Supplier-induced demand

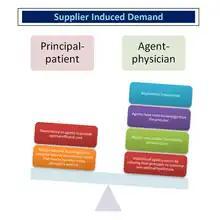
Based on information from Folland, S., Goodman, A.C., & Strano, M. (2013). Chapter 15: The Physician's Practice in "The Economics of Health and Health Care." Boston: Pearson

The target income hypothesis suggests that a physician is motivated to maintain a certain level of desired income (the target) and if their actual income falls below this level, they will then modify their behavior to restore their income back up to the target. Behavior modifications may include alterations in the physician's recommendations to patients as to the extent or appropriateness of diagnostic and treatment modalities in order to produce additional income to meet the target. Obstetricians who recommend C-sections as a standard of care for delivering babies may be using their power and authority over pregnant women and their partners as a revenue generator to reach or maintain their target income. Jonathan Gruber and Maria Owings looked at the relationship between physician financial incentives and cesarean section delivery by examining declining fertility rates in the United States. The fee-for-service (FFS) physician incentive structure makes it easier for SID to occur since it rewards the physician for increasing the quantity of services delivered rather than for the actual quality of the services; this could induce the physician to offer a higher number of services than would be the optimal amount for the patient in order to increase revenue. Some of the proposed healthcare models in the Patient Protection and Affordable Care Act (PPACA) could modify how a physician is reimbursed for delivering care that would reward quality over quantity thereby reducing SID. One of these models, the Accountable care organization (ACO), reimburses a physician through a gain-sharing model that encourages them to collaborate with other providers to deliver care thus removing some of the individual incentives to induce demand. Pay for performance may also provide a strategy to discourage overuse of unnecessary, low-value interventions by reimbursing for quality of care delivered.